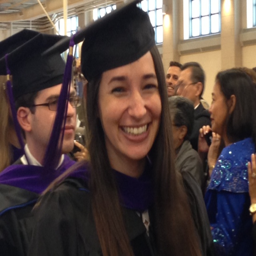
a proud smile from the graduate - not as proud as her dad and person , however